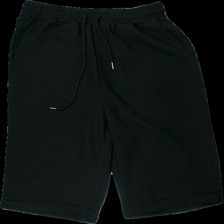
View: front
Type: Shorts
Category: Ladies
Brand: Missing
Colors: Black
Material: 100% Polyester
Cut: Loose
Price range: 50-100
Recommended usage: Reuse
Description: black shorts